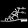
Label: Sandal